Traditional patterns of Korea

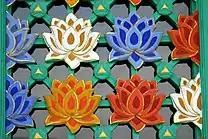

Iran means Phoenix up with a rod and the female, the male sulfur. Love gave birth to the head of the department facilitates all animals is a new imagination.